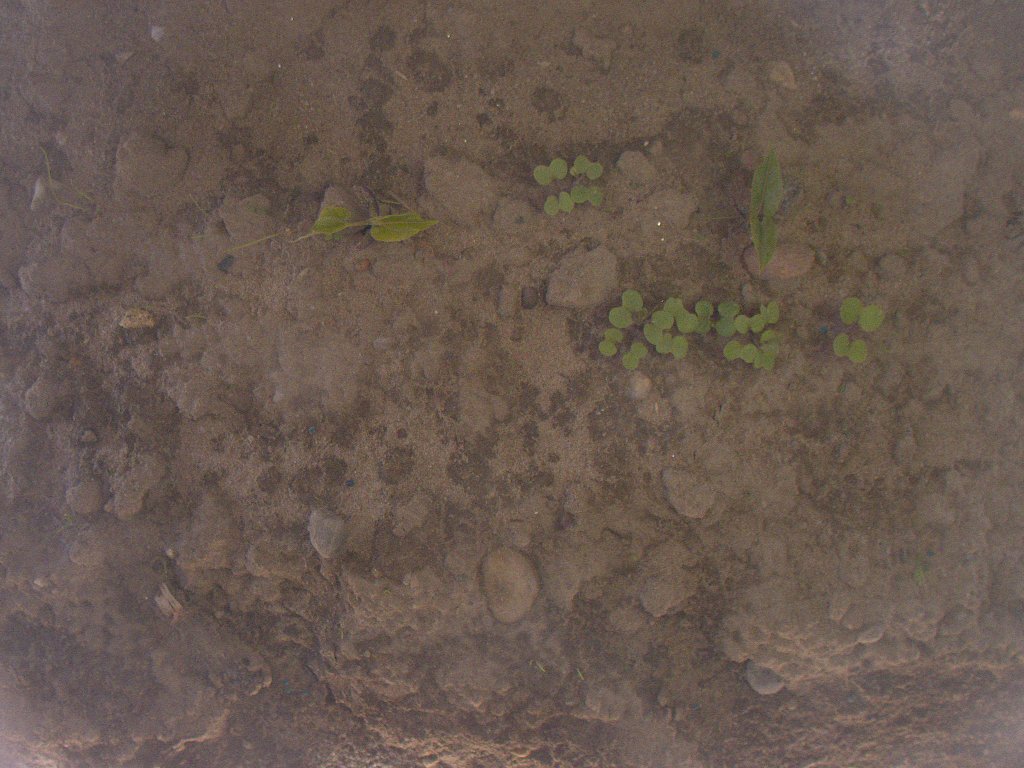
Crop: bean
Objects: bean, stem_bean, bean, stem_bean